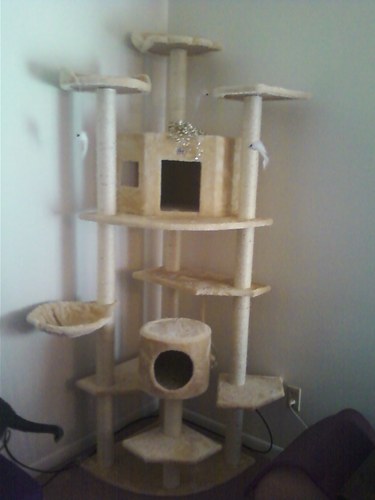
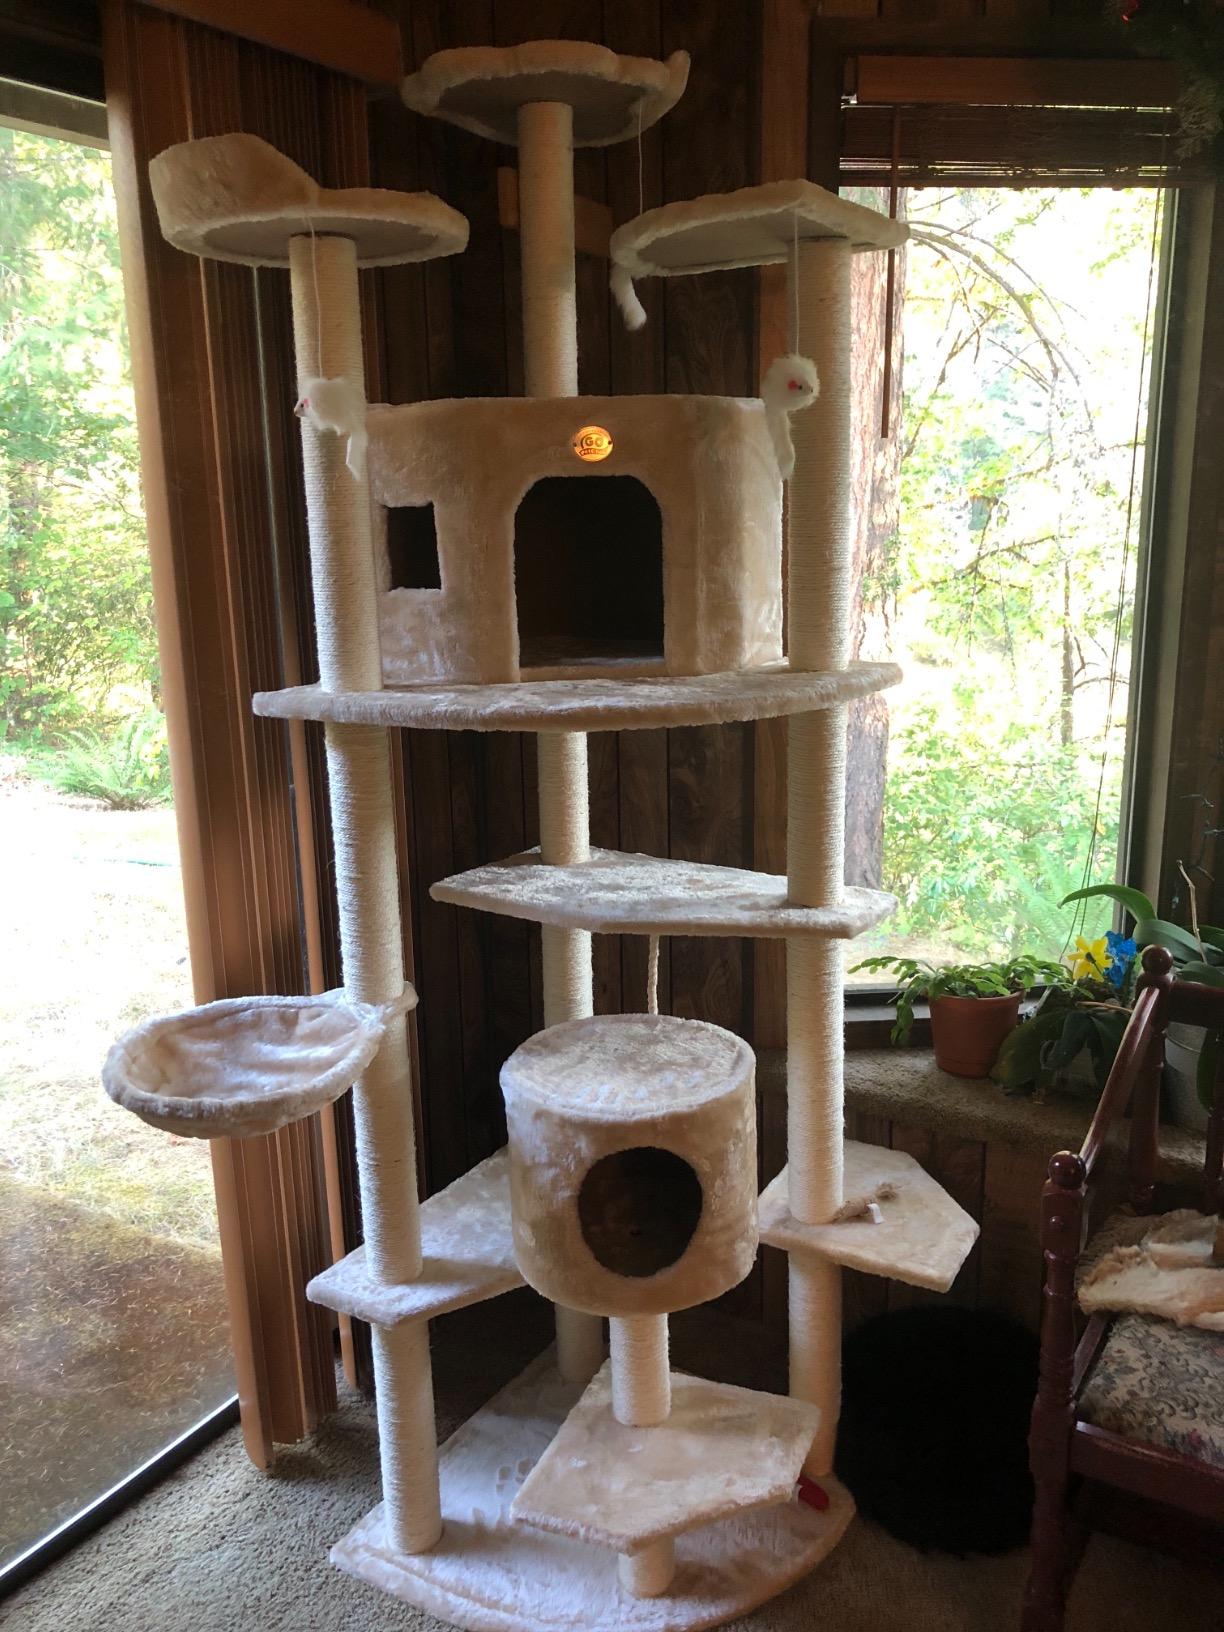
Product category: items_cat tree
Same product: yes